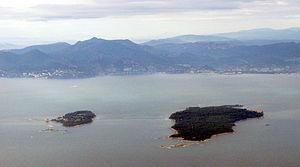
Îles de Lérins et massif de l'Esterel
Les îles de Lérins forment un archipel français situé en Méditerranée, dans le département des Alpes-Maritimes en région Provence-Alpes-Côte d'Azur, sur la Côte d'Azur.